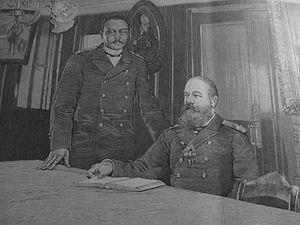
Le salon de l'amiral Avelan à bord du Pamiat Azowa: l'amiral et son aide de camp, le comte Nicolas Tolstoï, au cours de la visite de la flotte russe à la flotte française à Toulon en octobre 1893 dans le cadre de l'Alliance franco-russe
L’Almée est un yacht construit en 1886 à Argenteuil. Après avoir eu différentes utilisations, il est maintenant utilisé comme boutique à Aix-les-Bains, sur les rives du Lac du Bourget.
Theodor Christian Avellan, russifié en Fiodor Karlovitch Avelan, en russe : Федор Карлович Авелан, né le 12 septembre 1839 à Loviisa et décédé le 30 septembre 1916 à Petrograd, est un marin et homme politique russe, d'origine suédoise de Finlande, qui fut amiral, ministre de la Marine impériale de Russie, membre du Conseil de l'Amirauté, membre du Conseil d'État. Ce fut l'un des principaux responsables de la défaite de la Marine impériale pendant la guerre russo-japonaise.